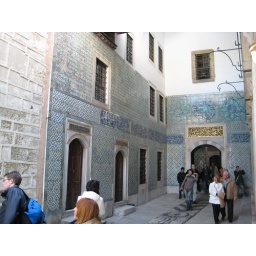
Another shot of the Courtyard of Black Eunuchs. I am not sure what the girl in the gray coat is doing.